Pattachitra

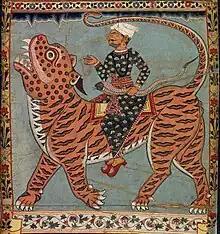
An example of a Gazir pat

Patachitra is known for its excellent play of colour. It is a traditional folk art form of rural Bengal. There are some controversial opinions about the dates of ancient Patas. But it has been suggested based on historical themes connected with the accompanied songs like Patua Sangeet. It dates back to the Pre- Pala period which is still tucked away with small villages of Midnapore, Bankura, Purulia, Howrah, Hooghly and 24 Parganas.